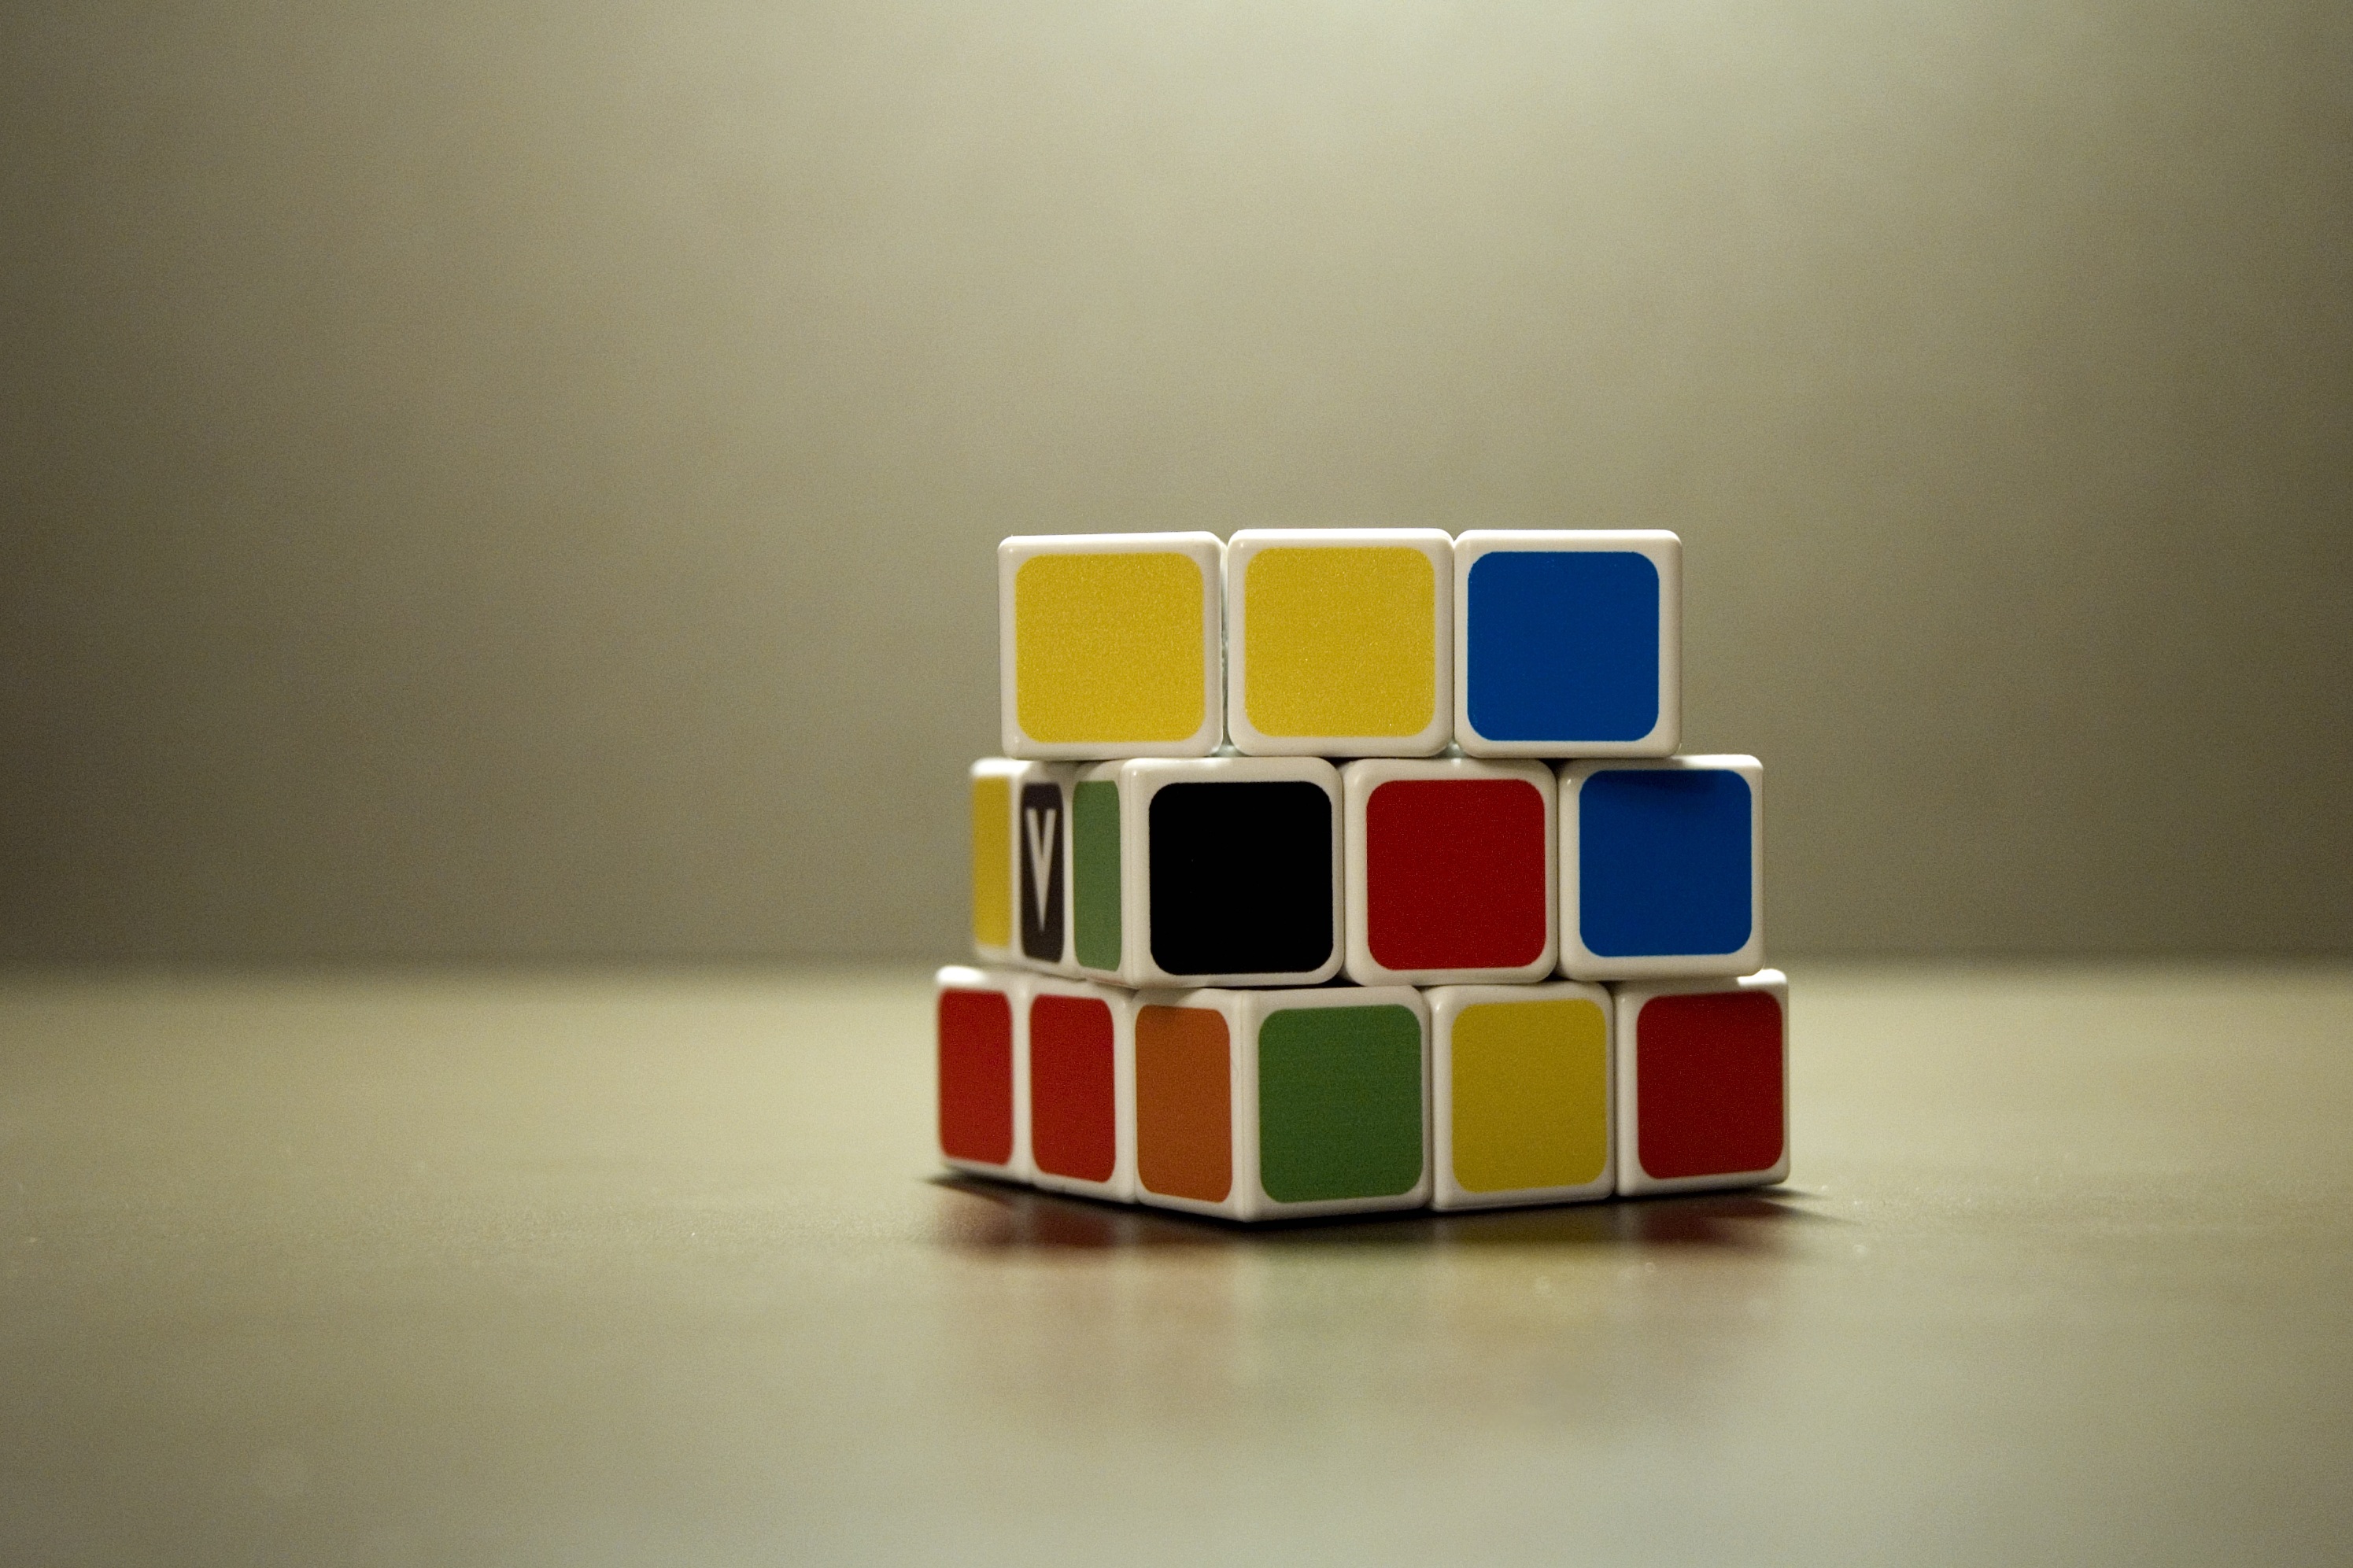
game, color, toy, competition, design, strategy, solution, hobby, challenge, success, rubik's cube, mechanical puzzle